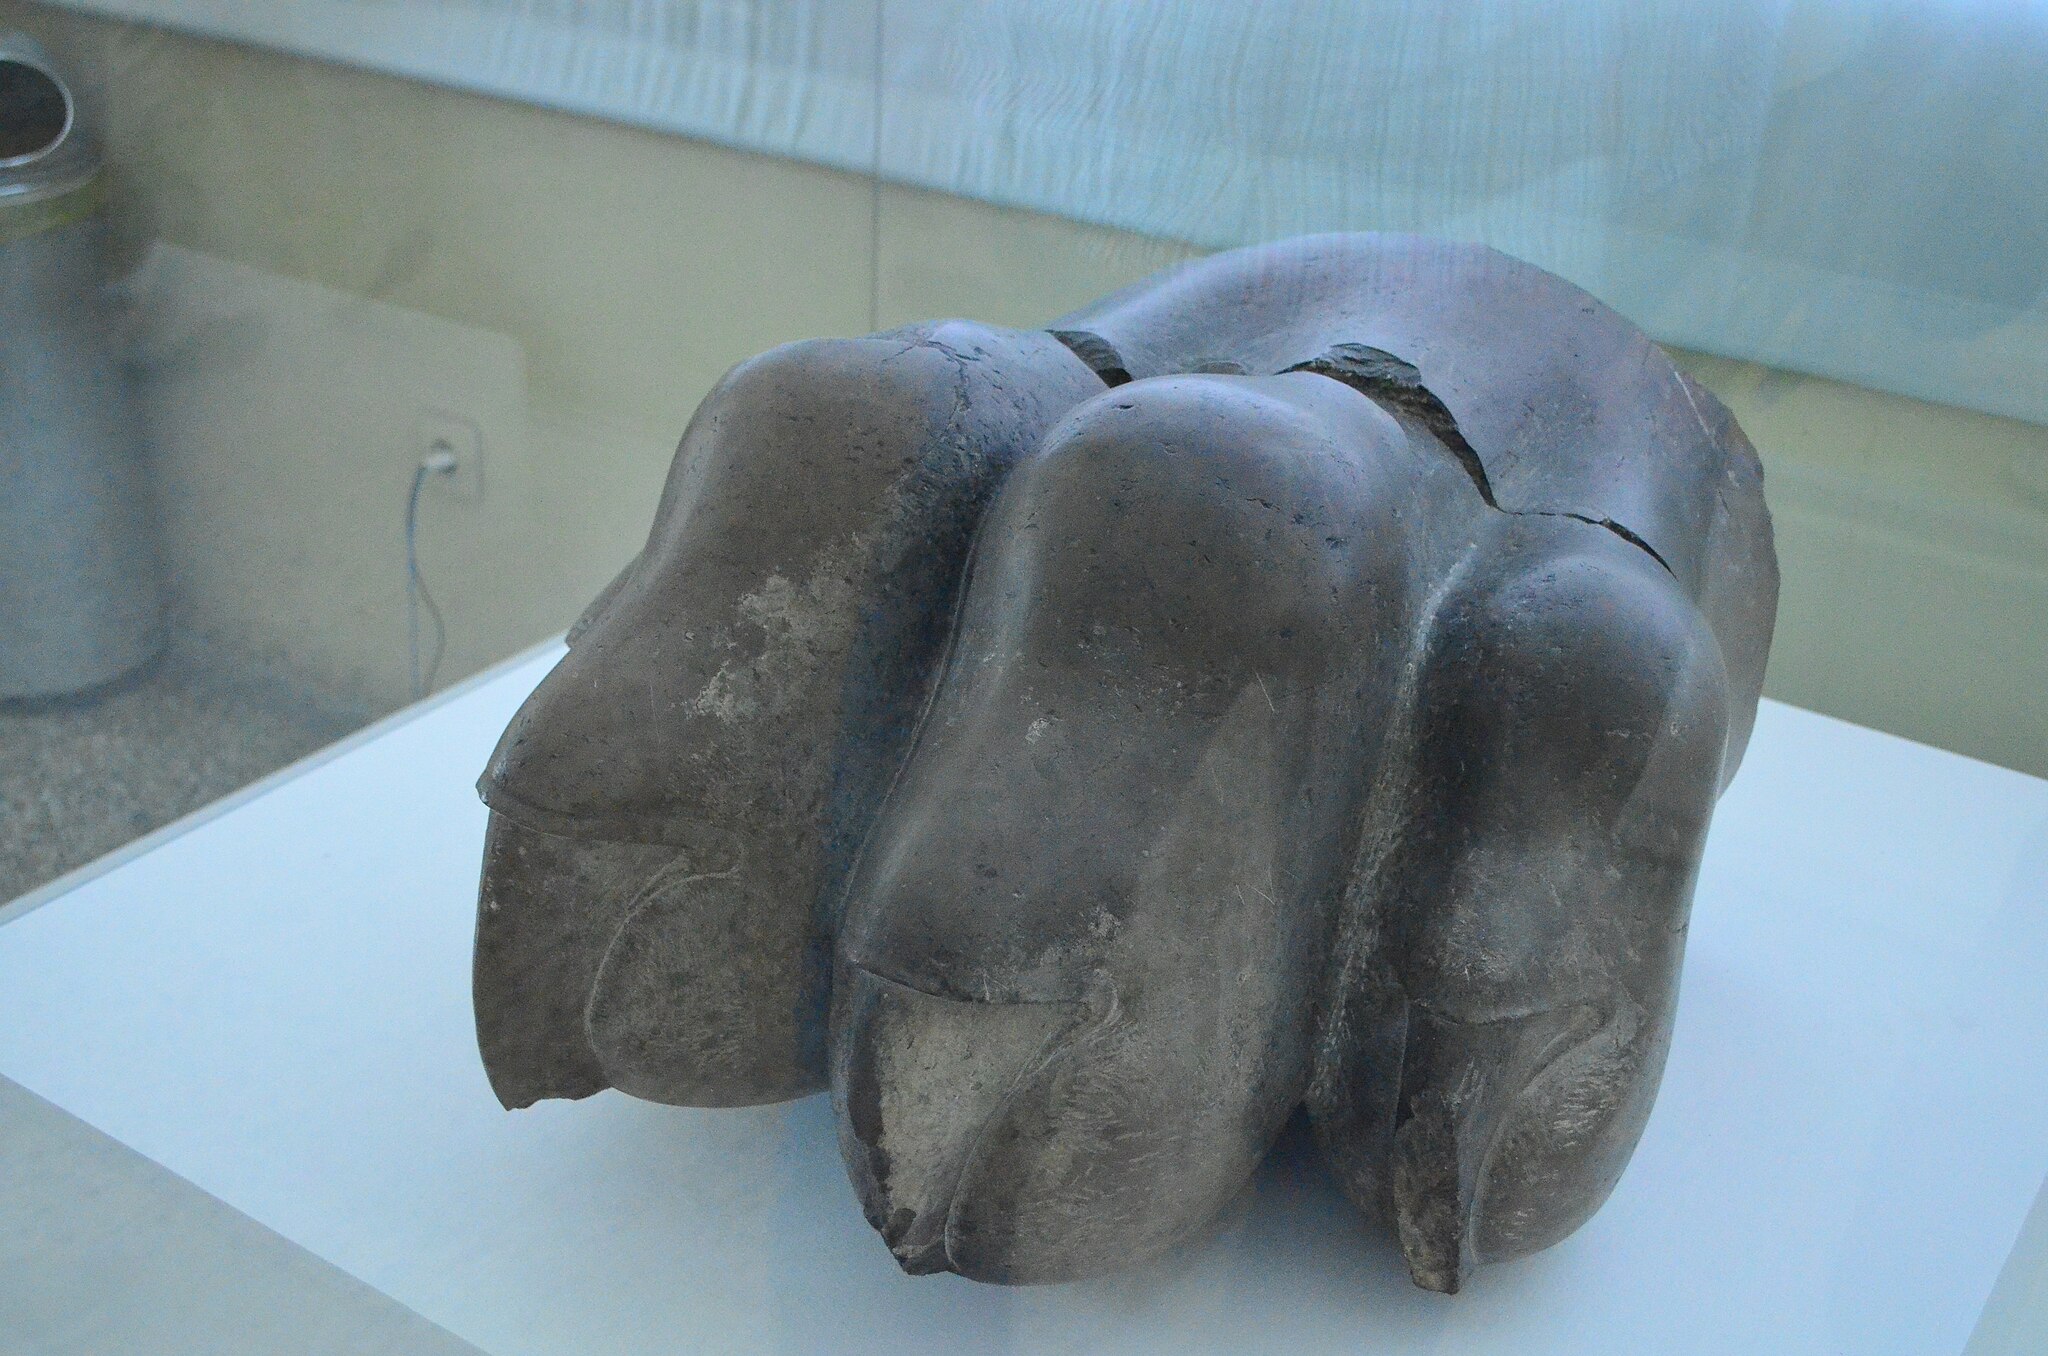
Title: National Meusem Darafsh 6 (41)
Description: National Museum of Iran
Date: 2013-09-03 09:44:45
Categories: GFDL, Taken with Nikon D5100, License migration redundant, Self-published work, Photos by Darafsh Kaviyani, Achaemenid art in the National museum of Iran, Achaemenid art from Persepolis